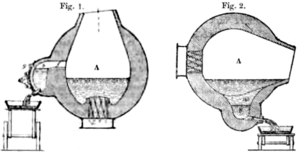
Schéma de principe du Sélecteur, un convertisseur sphérique de type Manhès-David doté d'un cuvier installé dans la paroi. Fig 1
Paul David, dit aussi Paul David du Jonquier, est un ingénieur et métallurgiste français qui, en 1880, a réussi avec son employeur Pierre Manhès, à adapter le principe du convertisseur Bessemer à la pyrométallurgie du cuivre, co-inventant ainsi le procédé Manhès-David. Il optimise continuellement le convertisseur et le procédé, qui seront largement adoptés aux États-Unis.